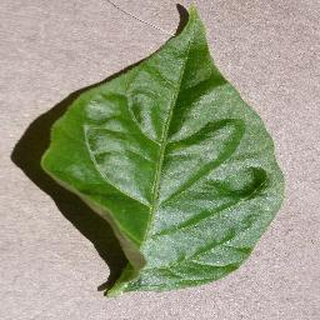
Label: healthy_bell_pepper